Conspirator (1949 film)

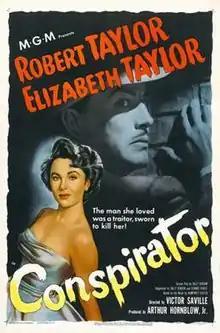
Theatrical release poster

Conspirator is a 1949 British film noir, suspense, espionage, and thriller film directed by Victor Saville and starring Robert Taylor and Elizabeth Taylor. Based on the 1948 novel "Conspirator" by Humphrey Slater, the film is about a beautiful 18-year-old American woman who meets and falls in love with one of a British Guards, an officer who turns out to be a spy for the Soviet Union. After they are married, she discovers his true identity and forces him to choose between his marriage and his ideology. When his Soviet handlers order him to murder his young American wife, he is faced with the ultimate choice. The film was made for distribution by Metro-Goldwyn-Mayer.